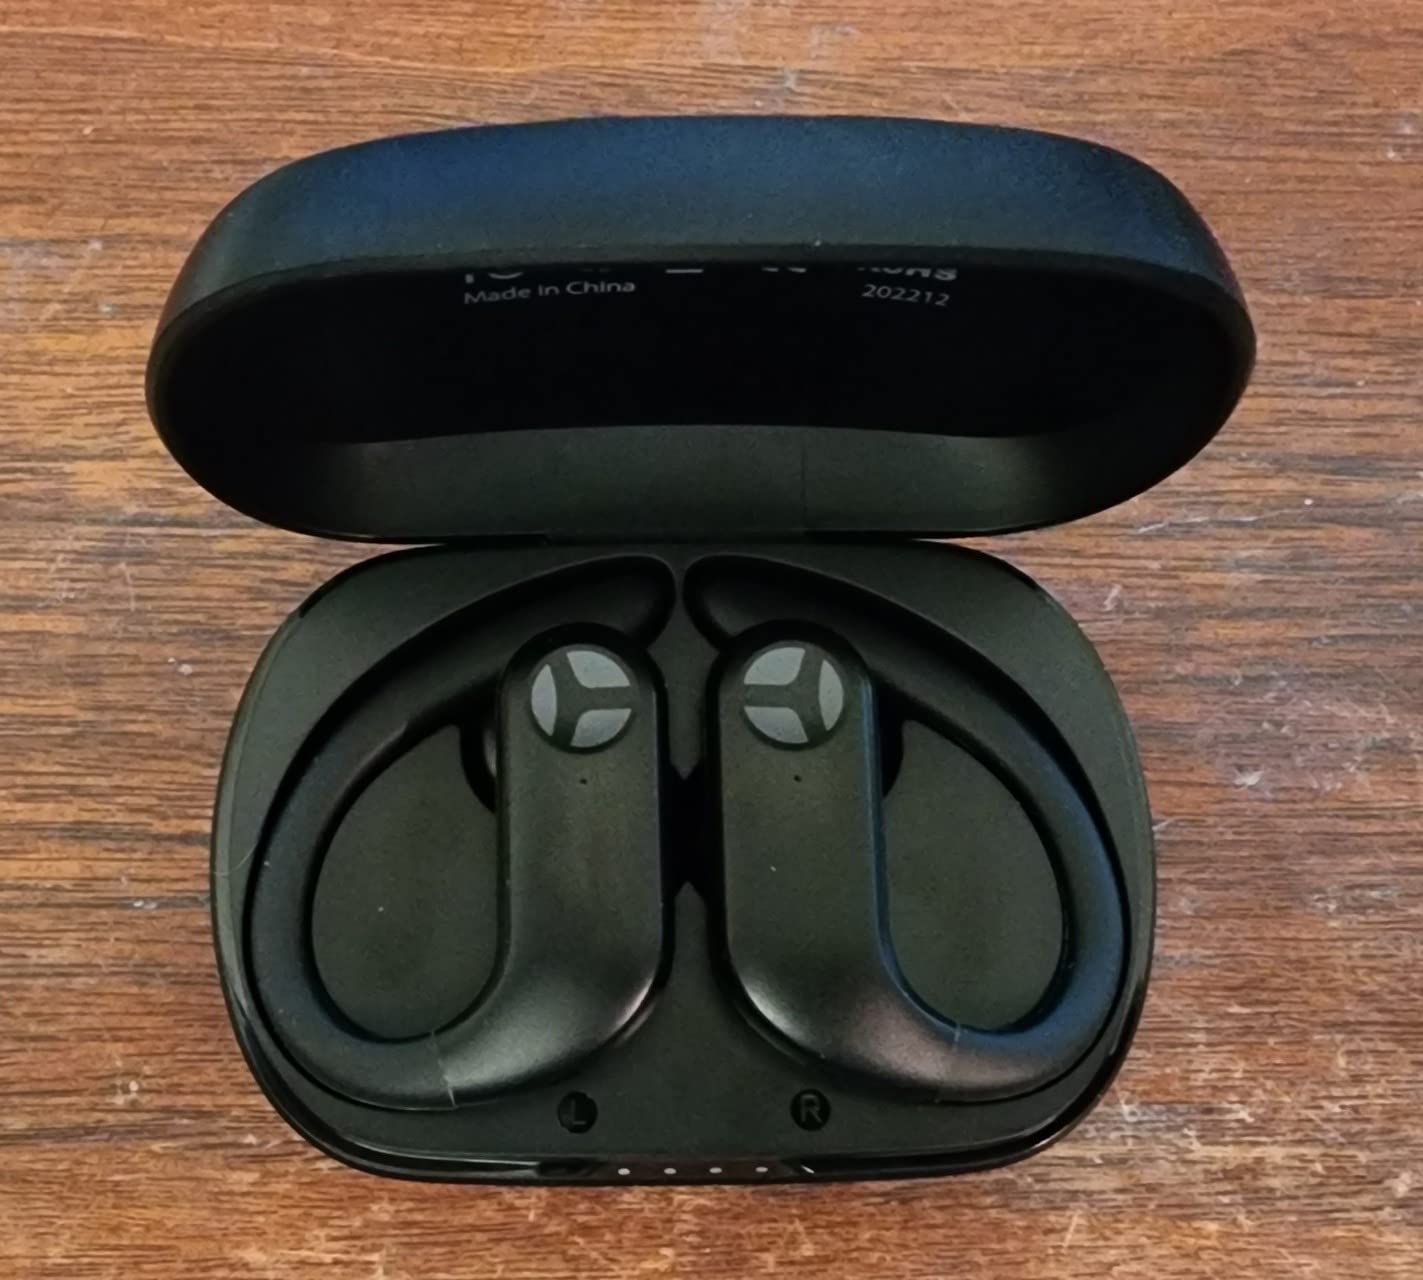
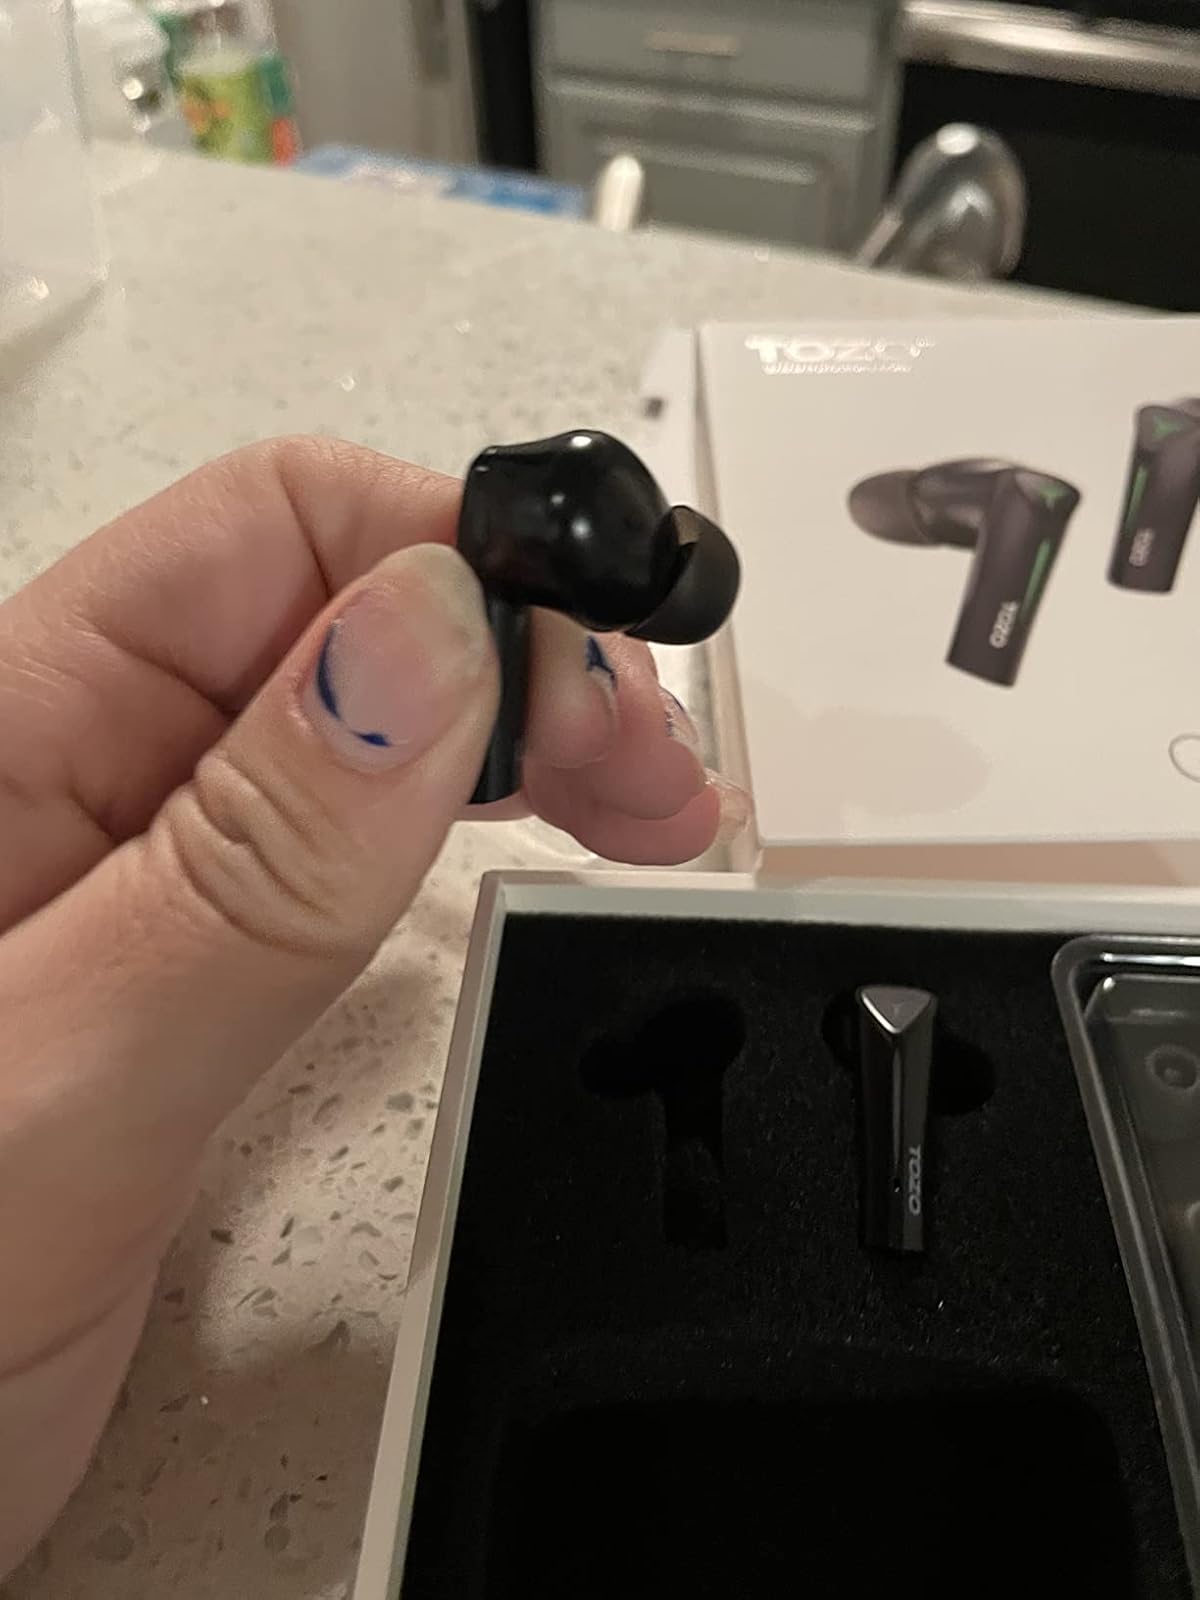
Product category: earbuds
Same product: no